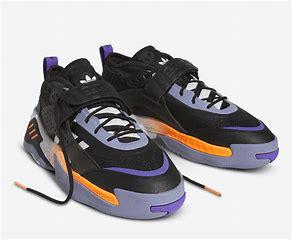
Brand: adidas
Model: originals Adidas Originals Streetball